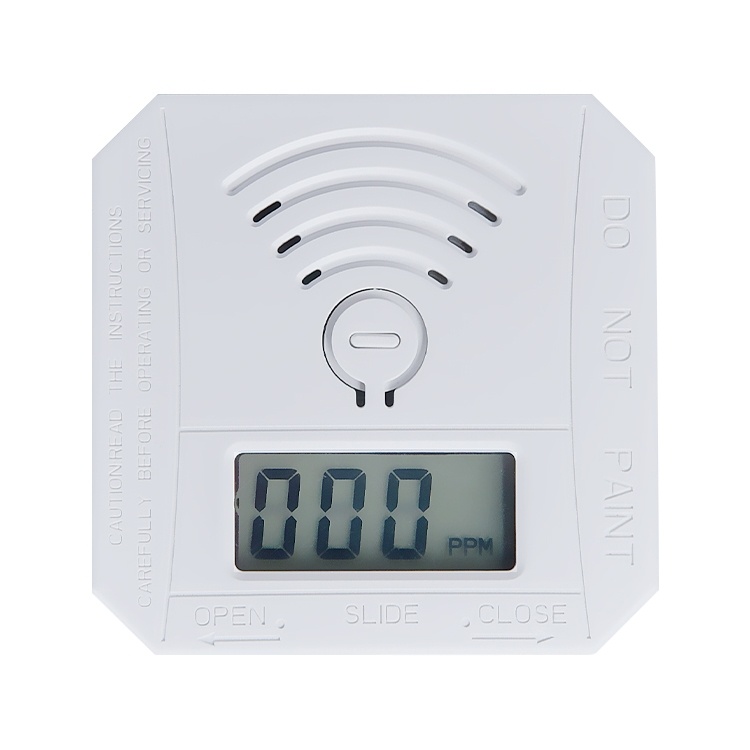
JSN-997 Mini LCD Digital Display Carbon Monoxide Detection Alarm without Battery
1. Working temperature: 0-50 degrees Celsius 2. Working voltage: 2 AA batteries 3. Alarm sound: greater than 85dB 4. High quality chip, can avoid other gas interference 5. When the main body detects carbon monoxide leakage, the LED digital display can display the carbon monoxide concentration value in real time 6. Through the air inlet detection, when the concentration value is reached, the sound and warning light will be emitted Note: This product does not come with a battery
Brand: O2I24
Category: Home & Garden > Flood, Fire & Gas Safety > Smoke & Carbon Monoxide Detectors > Carbon Monoxide Detectors